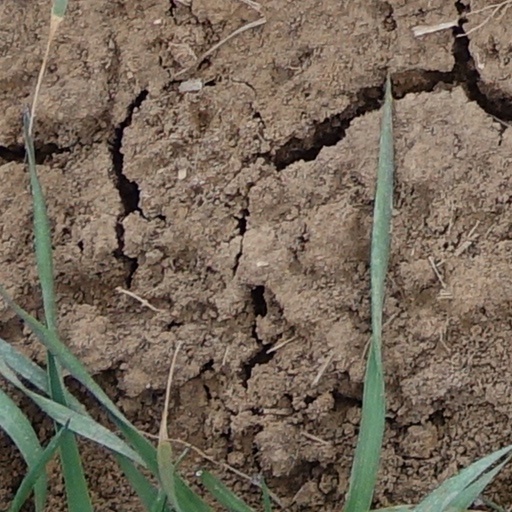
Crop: wheat